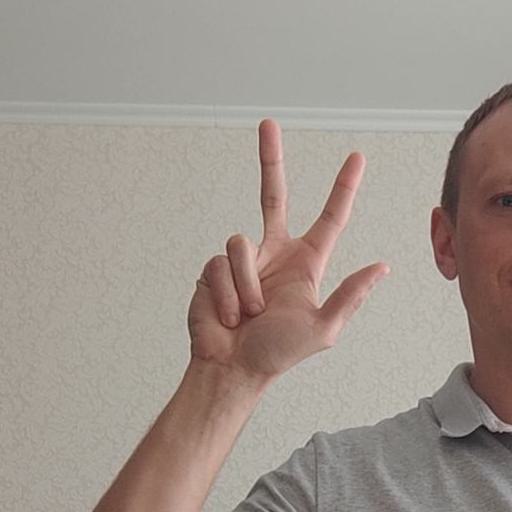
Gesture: three2